Liwa Owais al-Qorani

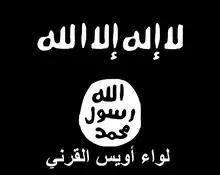
The unit used the same Black Standard as ISIL, with the addition of its name on the flag.

By late 2013 and early 2014, as the Islamic State of Iraq and the Levant rose in power in Raqqa Governorate and began to eliminate other local rebel groups, Liwa Owais al-Qorani refused to take up arms against ISIL, reasoning that "all Islamic factions are brothers in religion". Though it did not swear loyalty to the Islamic State and continued to affirm its independence, this behavior resulted in Liwa Owais al-Qorani effectively becoming an ISIL subordinate. In March 2014, however, the rest of Liwa Owais al-Qorani's prisoners managed to break out of their prison. This led to severe tensions between the brigade and ISIL, and the latter eventually decided to forcibly disband Liwa Owais al-Qorani. The group's members were imprisoned or executed, while Owais al-Qorani's shrine in Raqqa was destroyed by the Islamic State. Some months later, several members of Liwa Owais al-Qorani's jailed leadership managed to escape ISIL custody and fled to Turkey; two years later, in late 2016, these survivors returned to Syria, joining the Syrian Democratic Forces to help them push ISIL out of al-Thawrah.